Psychedelic Porn Crumpets

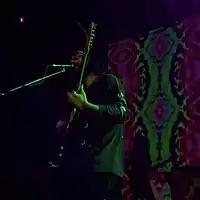
Jack McEwan performing live at Music Hall of Williamsburg in October 2019

Psychedelic Porn Crumpets is an Australian psychedelic rock band formed in 2014 in Perth. The band are made up of English guitarist and singer Jack McEwan, guitarist Luke Parish, drummer Danny Caddy, bassist Jamie Reynolds, and keyboardist Chris Young, who began playing together in "an old horse barn in Leederville". Their genre and sound has been compared to that of other popular psychedelic rock bands in Australia, such as King Gizzard & the Lizard Wizard and Tame Impala. They have self-described their sound as "an energetic mess of colour and tone". Concerning the reasoning behind the name of the band, its members have given little explanation. The band claims it was chosen at random because they thought it was amusing.